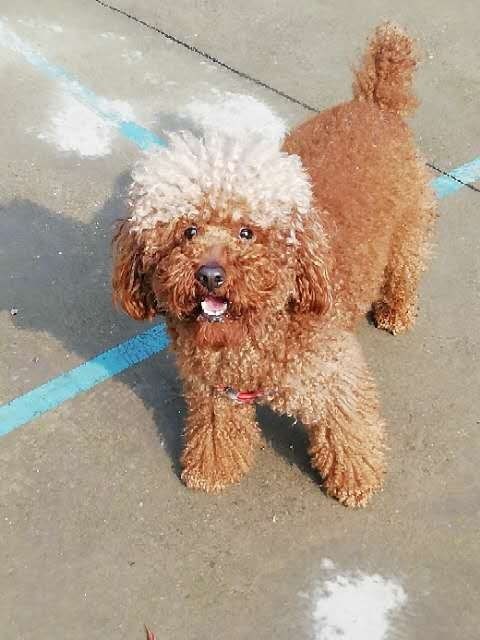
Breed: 7449-n000128-teddy